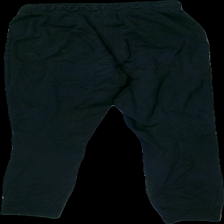
View: back
Type: Trousers
Category: Men
Brand: Nike
Colors: Black, White
Material: ?
Pattern: Logo print
Cut: Regular
Size: XS
Season: All
Stains: Major
Damage: fläckar
Damage location: middle left
Damage 2 location: bottom right
Damage 3: fläckar
Damage 3 location: bottom left
Price range: <50
Recommended usage: Export
Description: svarta byxor med logga, fläckar fram